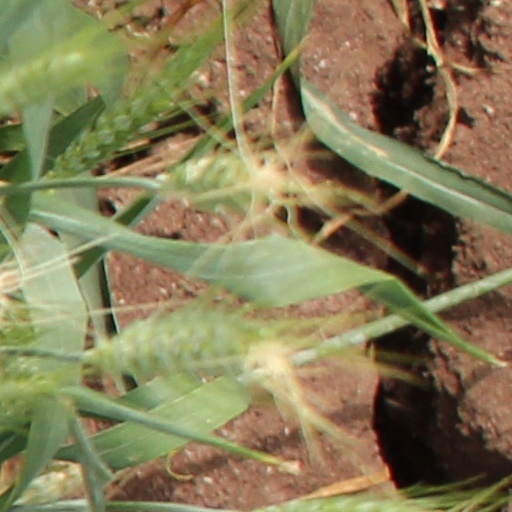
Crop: wheat